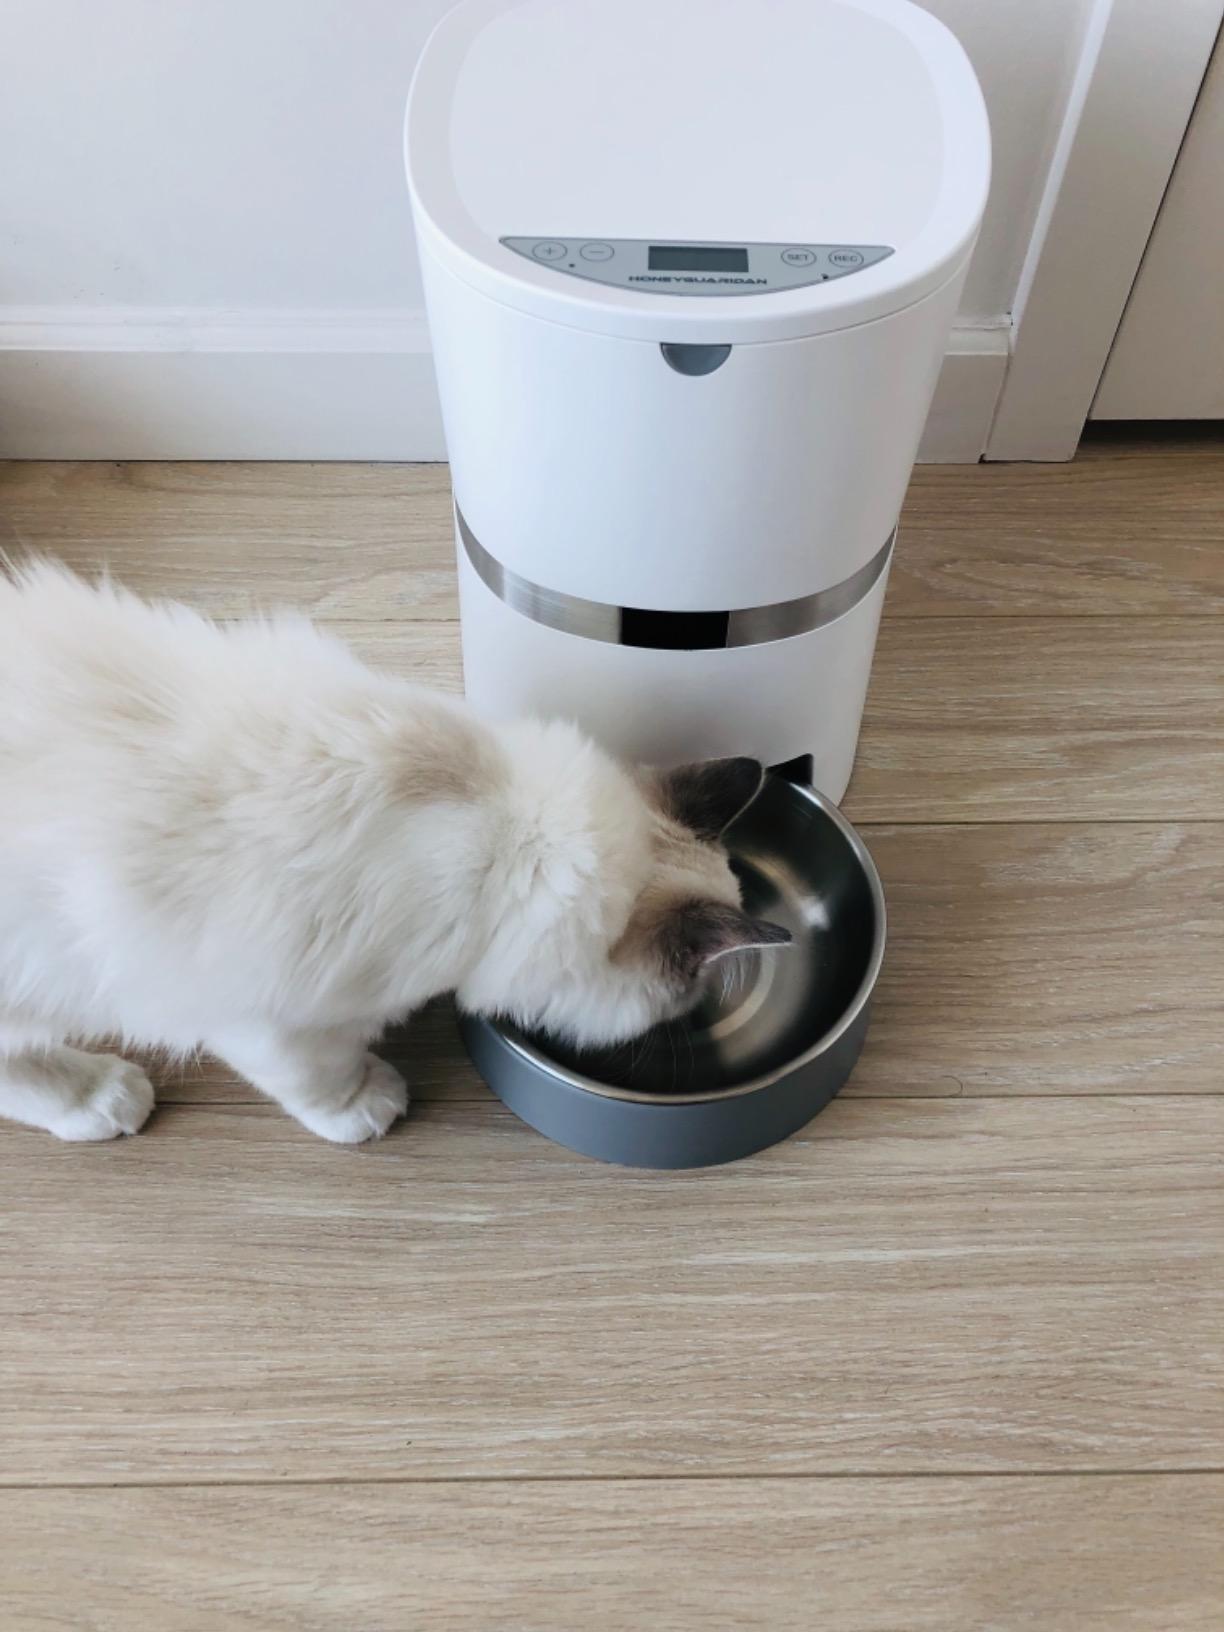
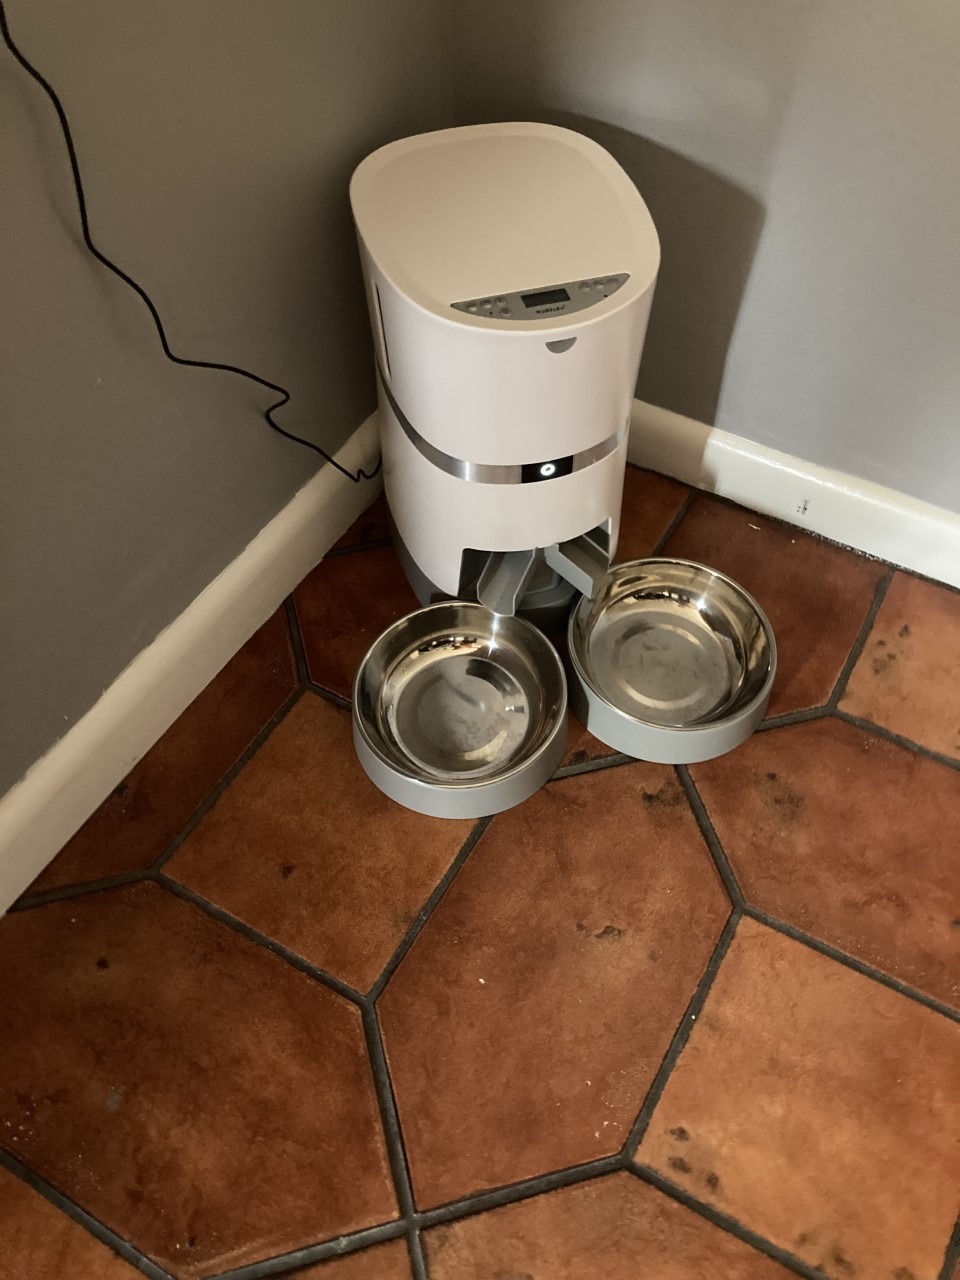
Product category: items_feeder
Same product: no